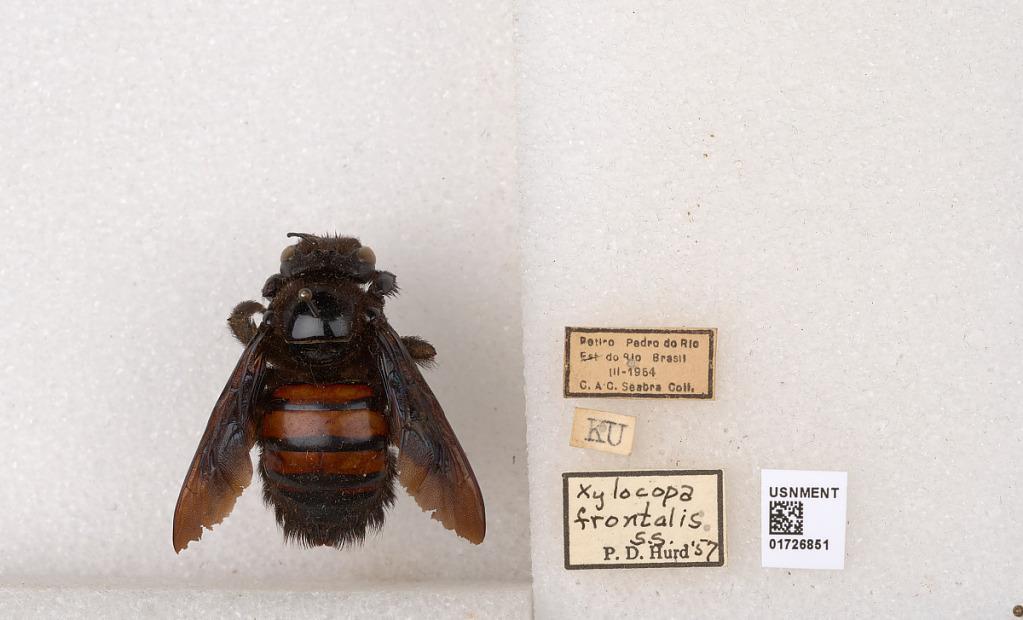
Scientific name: Xylocopa (Neoxylocopa) frontalis (Olivier)
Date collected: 1954-3-1
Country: Brazil
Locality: Petiro Pedro do Rio, do Rio
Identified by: Hurd, P. D.